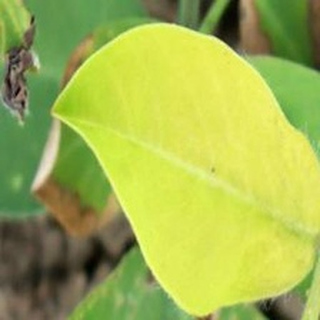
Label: groundnut_nutrition_deficiency